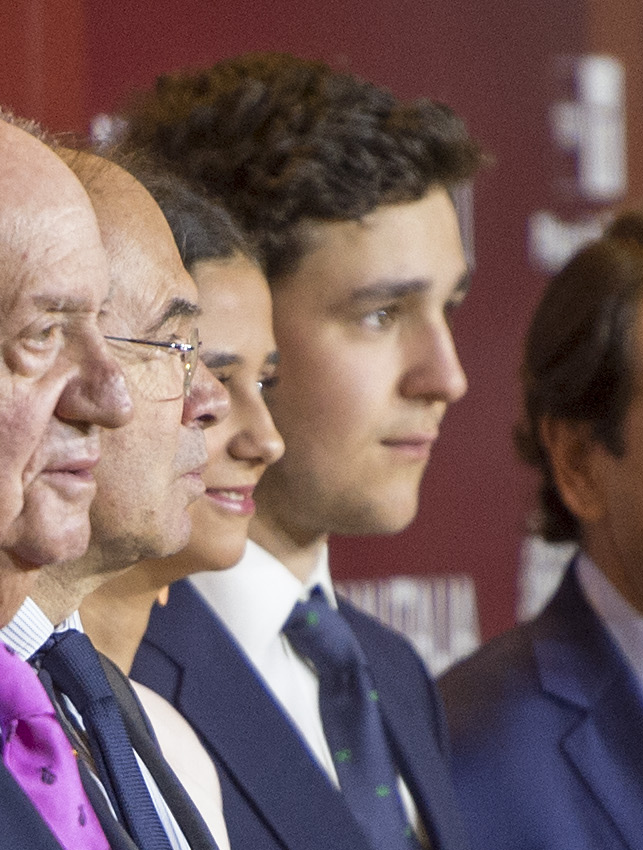
เฟลิเป เด มาริชาลาร์ อี บอร์บอน

|native_name = เฟลิเป ฆวน ฟรอยลัน เด โตโดส โลส ซานโตส เด มาริชาลาร์ อี บอร์บอน
|honorific_prefix = "เอซเซเลนติซิโมเซญญอร์" ดอน
|image =(Froilán)_Presentación_de_los_carteles_de_la_feria_taurina_de_San_Isidro_2_(cropped).jpg
|parents = อินฟันตาเอเลนา ดัชเชสแห่งลูโกไฆเม เด มาริชาลาร์
|birth_place = มาดริด ประเทศสเปน
|religion = โรมันคาทอลิก
ดอนเฟลิเป เด มาริชาลาร์ อี บอร์บอน ()
== ประวัติ ==
ดอนเฟลิเป เด มาริชาลาร์ อี บอร์บอน เกิด 17 กรกฎาคม พ.ศ. 2541 ณ กรุงมาดริด เป็นพระโอรสคนใหญ่ในอินฟันตาเอเลนา ดัชเชสแห่งลูโก กับไฆเม เด มาริชาลาร์ อดีตพระสวามี เป็นพระราชนัดดาพระองค์แรกในสมเด็จพระราชาธิบดีฆวน การ์โลสที่ 1 แห่งสเปน กับสมเด็จพระราชินีโซเฟียแห่งสเปน พระราชภาคิไนยในสมเด็จพระราชาธิบดีเฟลิเปที่ 6 แห่งสเปน โดยชื่อเขาเขามาจากกษัตริย์เฟลิเปที่ 6 พระราชมาตุลา (น้า) ของเขา โดยเขามีน้องสาว 1 คนคือ
#ดอญญาบิกโตเรีย เด มาริชาลาร์ อี บอร์บอน
== บรรดาศักดิ์ ==
ตั้งแต่ที่เขาเกิด เขามีบรรดาศักดิ์เป็น ดอนแห่งสเปน และมีฐานันดรที่ "เอซเซเลนติซิโมเซญญอร์" โดยเป็นพระบรมราชโองการของสมเด็จพระราชาธิบดีฆวน การ์โลสที่ 1 พระราชอัยยิกา ดอนเฟลิเปอยู่ในลำดับที่ 4 ในการสืบราชบัลลังก์แห่งสเปน
หมวดหมู่:บุคคลที่เกิดในปี พ.ศ. 2541
หมวดหมู่:เจ้าชายสเปน
หมวดหมู่:ราชวงศ์บูร์บง-ปาร์มา
หมวดหมู่:บุคคลจากมาดริด